Wonderfruit

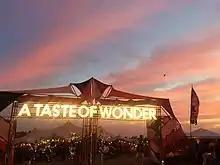
View of gate at sunset at Wonderfruit festival 2015 in Pattaya, Thailand

Jon Hopkins x Chris Levine (iy_project), Submotion Orchestra, Rhye, Lucent Dossier Experience, Goldroom, Com Truise, Daedelus, Greasy Cafe and “Pu” Pongsit Kampee, Electro Guzzi, Polycat and Win from Sqweez Animal, with Thai folk music (performed at the Morlam Bus, presented by Jim Thompson Arts Center).